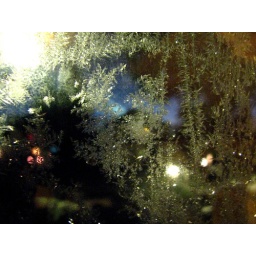
this is what your bedroom window looks like in the morning